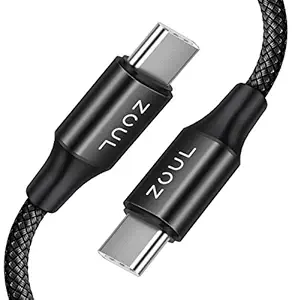
Zoul Type C to Type C Fast Charging Cable 65W 2M/6ft USB C Nylon Braided Cord Compatible with MacBook Oneplus 9 9R Samsung Galaxy S21 Ultra S20+ (2M
Category: Computers&Accessories
Price: 399 (list price: 1099)
Rating: 4.1 (2,685 ratings)
About this product: 【NOTE before purchase】:This is a USB C to USB C cable, which means it has the same USB C connector on both ends, please be aware that this is not a USB C to USB A cable. So, you may need a USB C wall charger to charge your device.|【Fast Charging & 480Mbps Data Transfer Speed】: Supports QC/PD fast charging, with 65W/30W/18W USB C Power Adapters to use. Data transfer speed is up to 480Mbps between two devices, which means transferring 100 songs within seconds.|【Durable Nylon Braiding】:The strong braided cable not only avoids the tangling but it also comes with Velcro strap so It can be wrapped up and put in a bag or pocket.|【65W / 3.25A Rapid Charging】 ： Built-in Emark smart chip, which makes this USB C to USB C PD cable strong enough to support max 3.25A current 65W power through, as well as support fast charging for more phones, like Macbook Pro 2018, Pixel 2 XL, Samsung Galaxy S20,Note 10,Nexus 5X/6P and more Type-C devices. You need a USB C wall charger to charge your device.|【List of Compatible Devices】:This USB C to USB C Cable can fast charge your Samsung Galaxy S20/S20+/S20 Ultra/S10/ S10+/S9/S9+/S8/S8+/Note 10/Note 10+/Note 9/Note 8/A50s/ A70/A80. and also Compatible with Type-c Port Laptops and Nintendo Switch with the original charger (View Product Description for details)